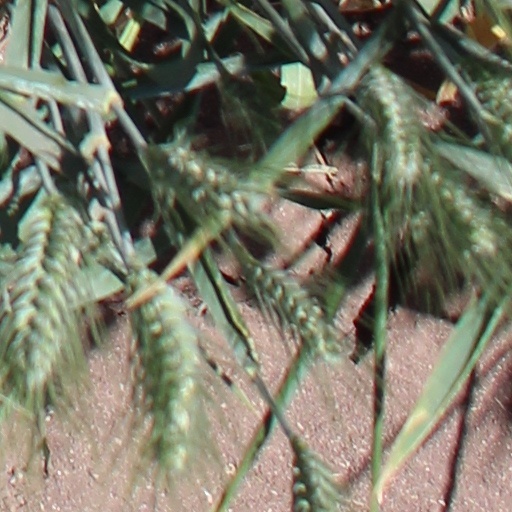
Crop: wheat